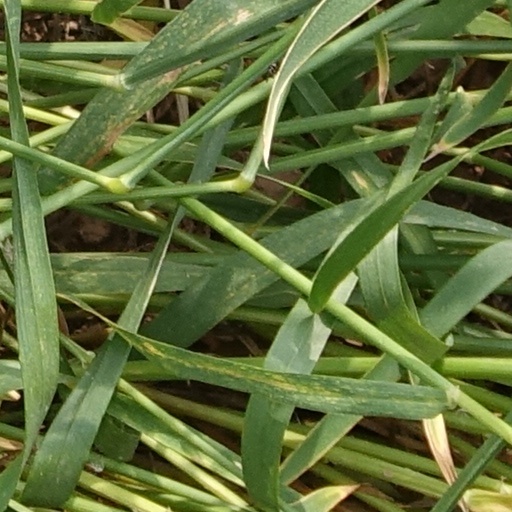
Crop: wheat